Medina

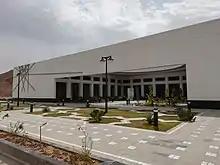
Madinah Arts Center

The old Ottoman railway system was shut down after their departure from the region and the old railway station has now been converted into a museum. The city has recently seen another connection and mode of transport between it and Mecca, the Haramain high-speed railway line connects the two cities via King Abdullah Economic City near Rabigh, King Abdulaziz International Airport and the city of Jeddah in under 3 hours.